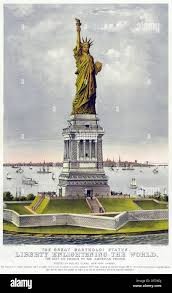
Landmark: Statue of Liberty